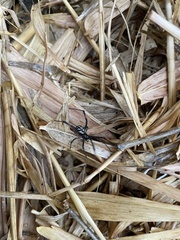
Species: Lactrodectus_hesperus